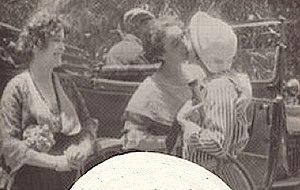
L'histoire de la bisexualité est divisée en deux parties, l'histoire pré-moderne et l'histoire contemporaine. L'histoire ancienne et médiévale de la bisexualité se compose d'anecdotes de comportements sexuels et de relations entre personnes de même sexe et de sexe différent. Une définition moderne de la bisexualité commence à prendre forme au milieu du XIXᵉ siècle au sein de trois catégories interconnectées: les catégories biologiques, psychiques et sexuelles. Dans la culture occidentale moderne, le terme bisexuel est d'abord défini de manière binaire comme une personne ayant une capacité d'attraction romantique ou sexuelle pour les hommes et les femmes. L'utilisation du mot bisexuel remonte au XIXᵉ siècle lorsque le psychologue allemand Richard von Krafft-Ebing utilise le mot bisexuel pour désigner le sexe des individus qui adoptent selon lui des comportements féminins et masculins. À partir des années 1970, la bisexualité en tant qu'orientation sexuelle distincte gagne en visibilité dans la littérature, le monde universitaire et l'activisme occidental.